1970s in music

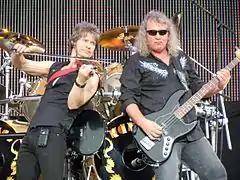
Kansas

The mid-1970s saw the rise of punk music from its protopunk-garage band roots in the 1960s and early 1970s. The Ramones, Patti Smith, and Blondie were some of the earliest American punk rock acts to make it big in both the United Kingdom and the United States. Punk music has also been heavily associated with a certain punk fashion and absurdist humour which exemplified a genuine suspicion of mainstream culture and values. Blondie quickly lost their punk roots, going on to become a pop/ska/reggae band.